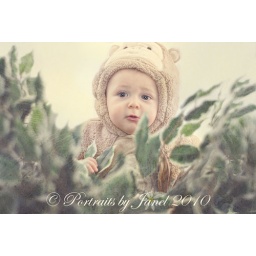
like a monkey in a tree